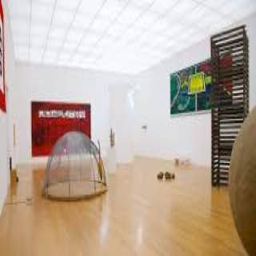
Kunstmuseum Liechtenstein